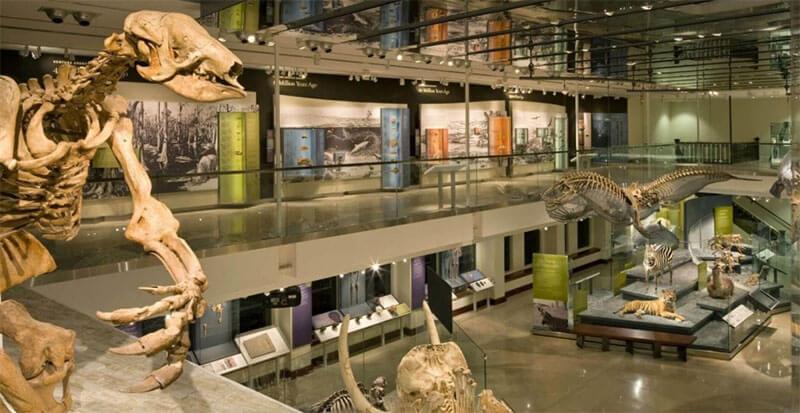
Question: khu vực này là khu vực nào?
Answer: khu vực này là một viện bảo tàng